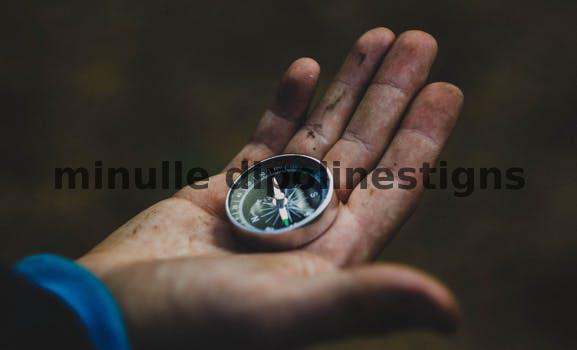
Label: Watermark